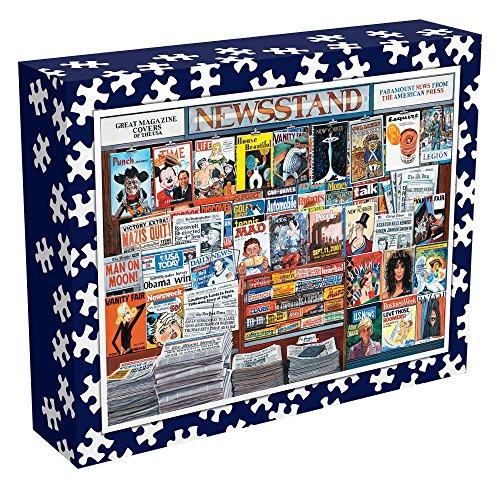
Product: Ceaco Perfect Piece Count Puzzle - Ken Keeley - Great Magazine Covers
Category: Toys & Games | Puzzles | Jigsaw Puzzles
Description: Welcome to Ceaco’s brand new custom puzzle program.
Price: $19.99
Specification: ProductDimensions:10.1x8.1x2.4inches|ItemWeight:1.69pounds|ShippingWeight:1.69pounds(Viewshippingratesandpolicies)|ASIN:B07FSJWTF7|Itemmodelnumber:50029|Manufacturerrecommendedage:8-8years